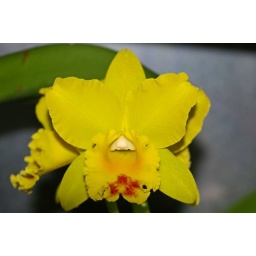
Yes, I still grow some orchids. A bloom in our kitchen window this spring.